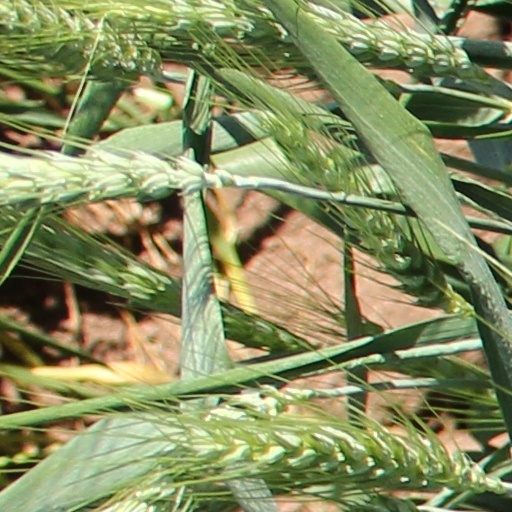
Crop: wheat